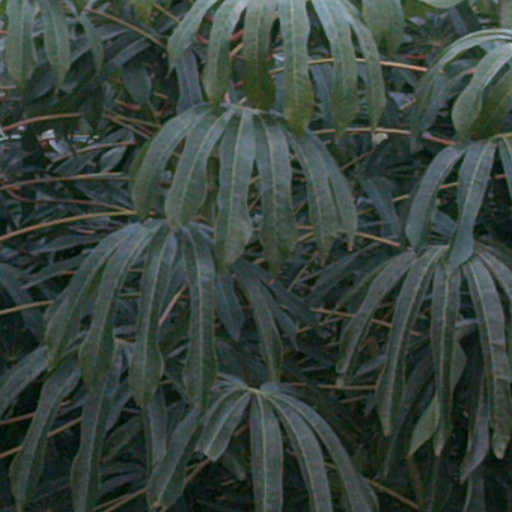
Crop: cassava